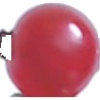
Label: Redcurrant 1